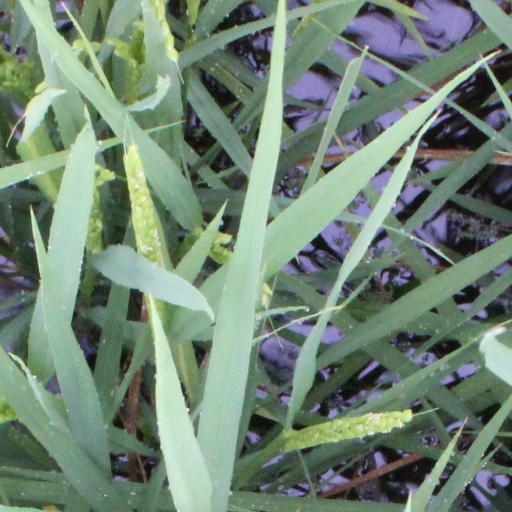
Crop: rice